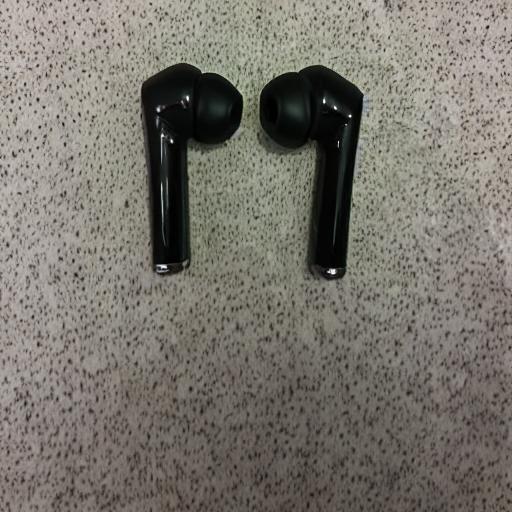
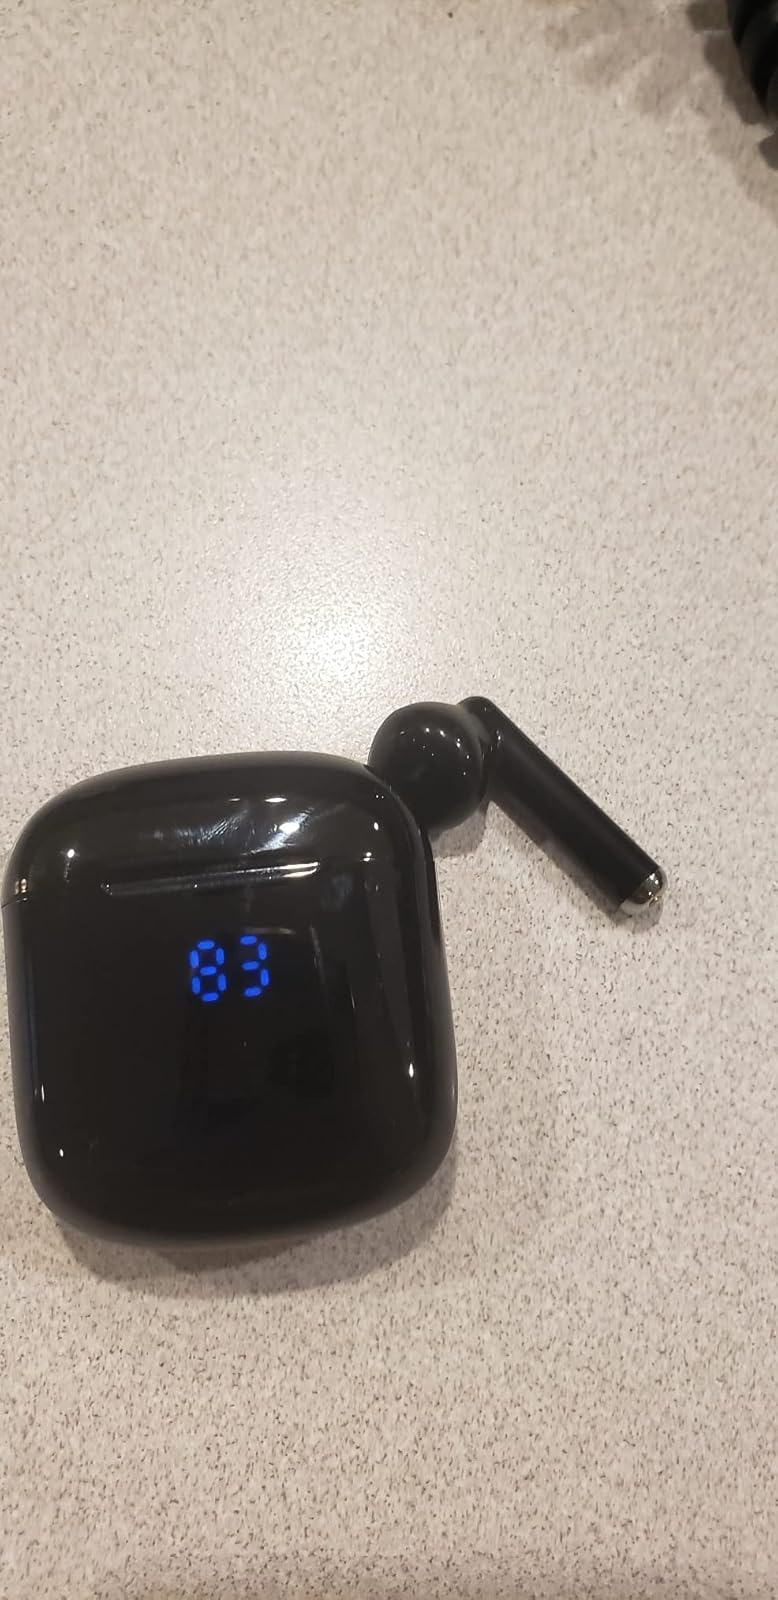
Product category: earbuds
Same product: no